Former Tanaka Family Residence

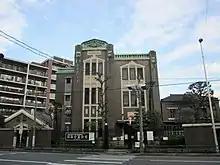
The Former Tanaka Family Residence

The Former Tanaka Family Residence (旧田中家住宅) is a Japanese western-style building located in Suehiro, Kawaguchi, Saitama Prefecture.